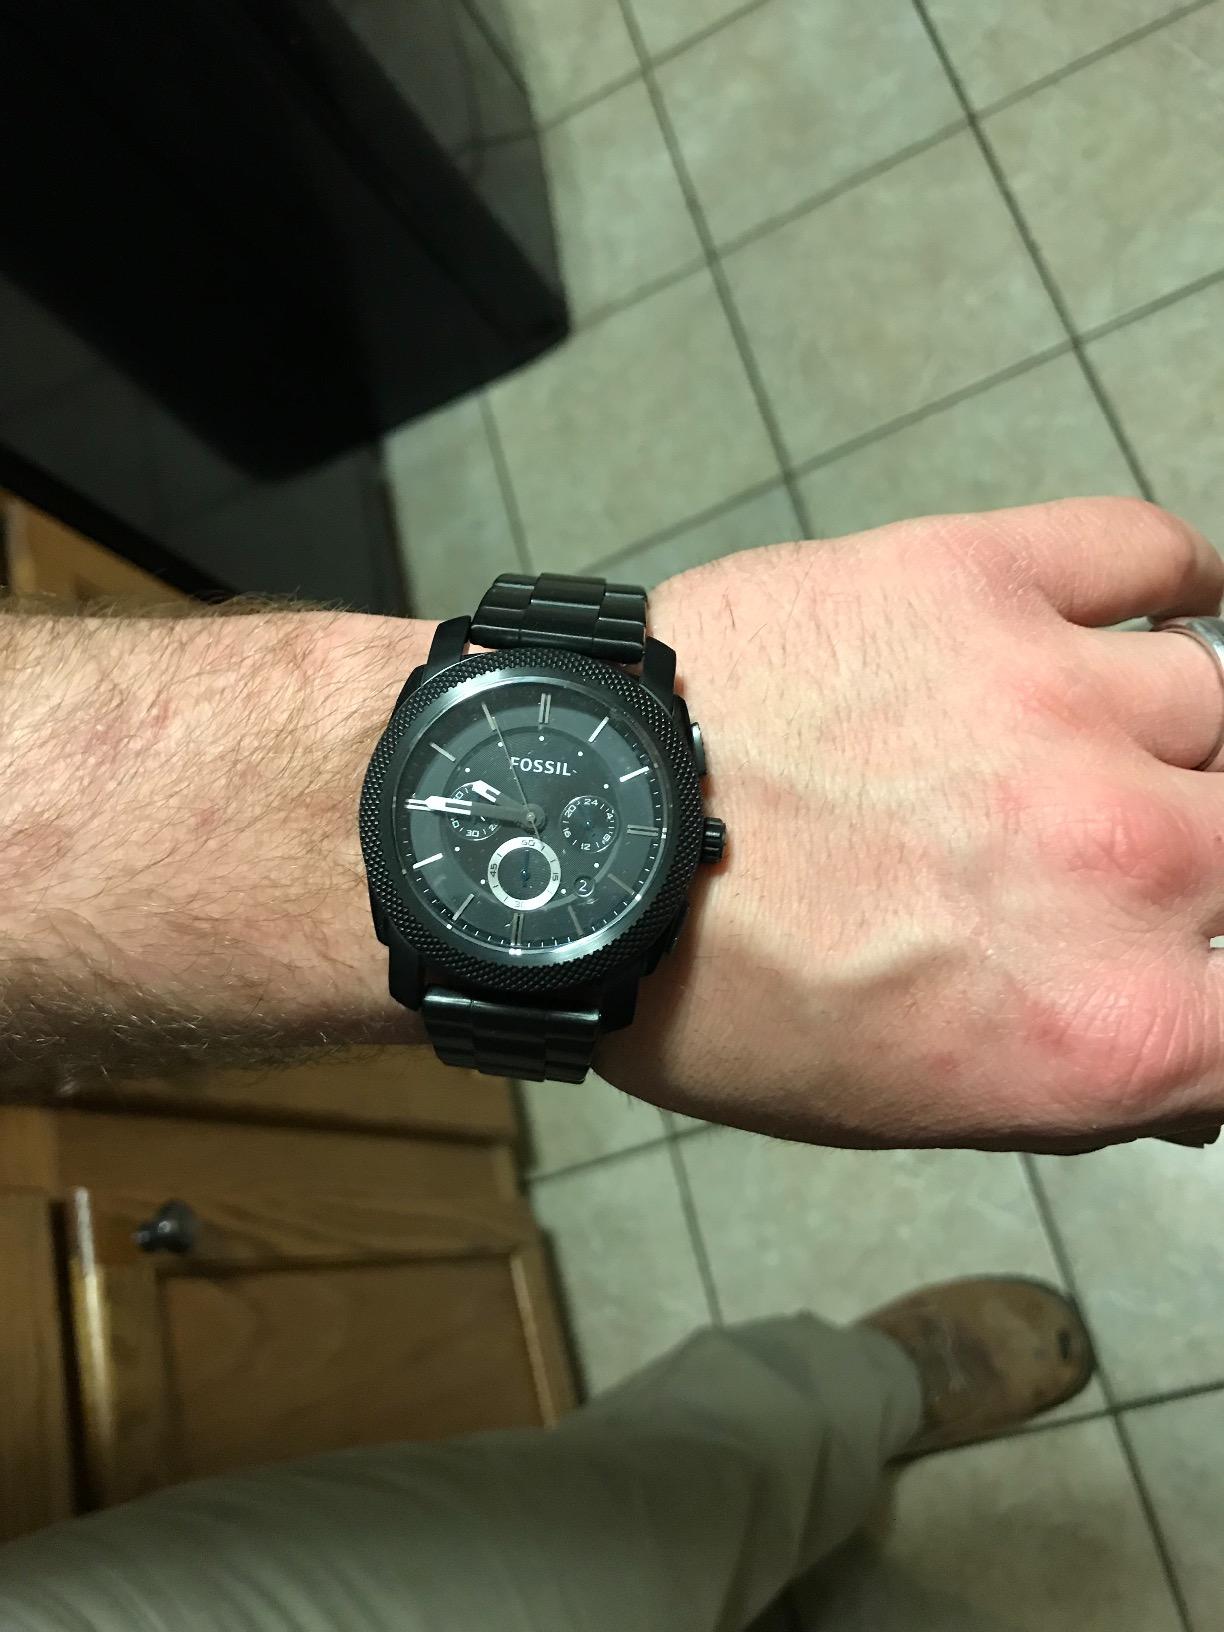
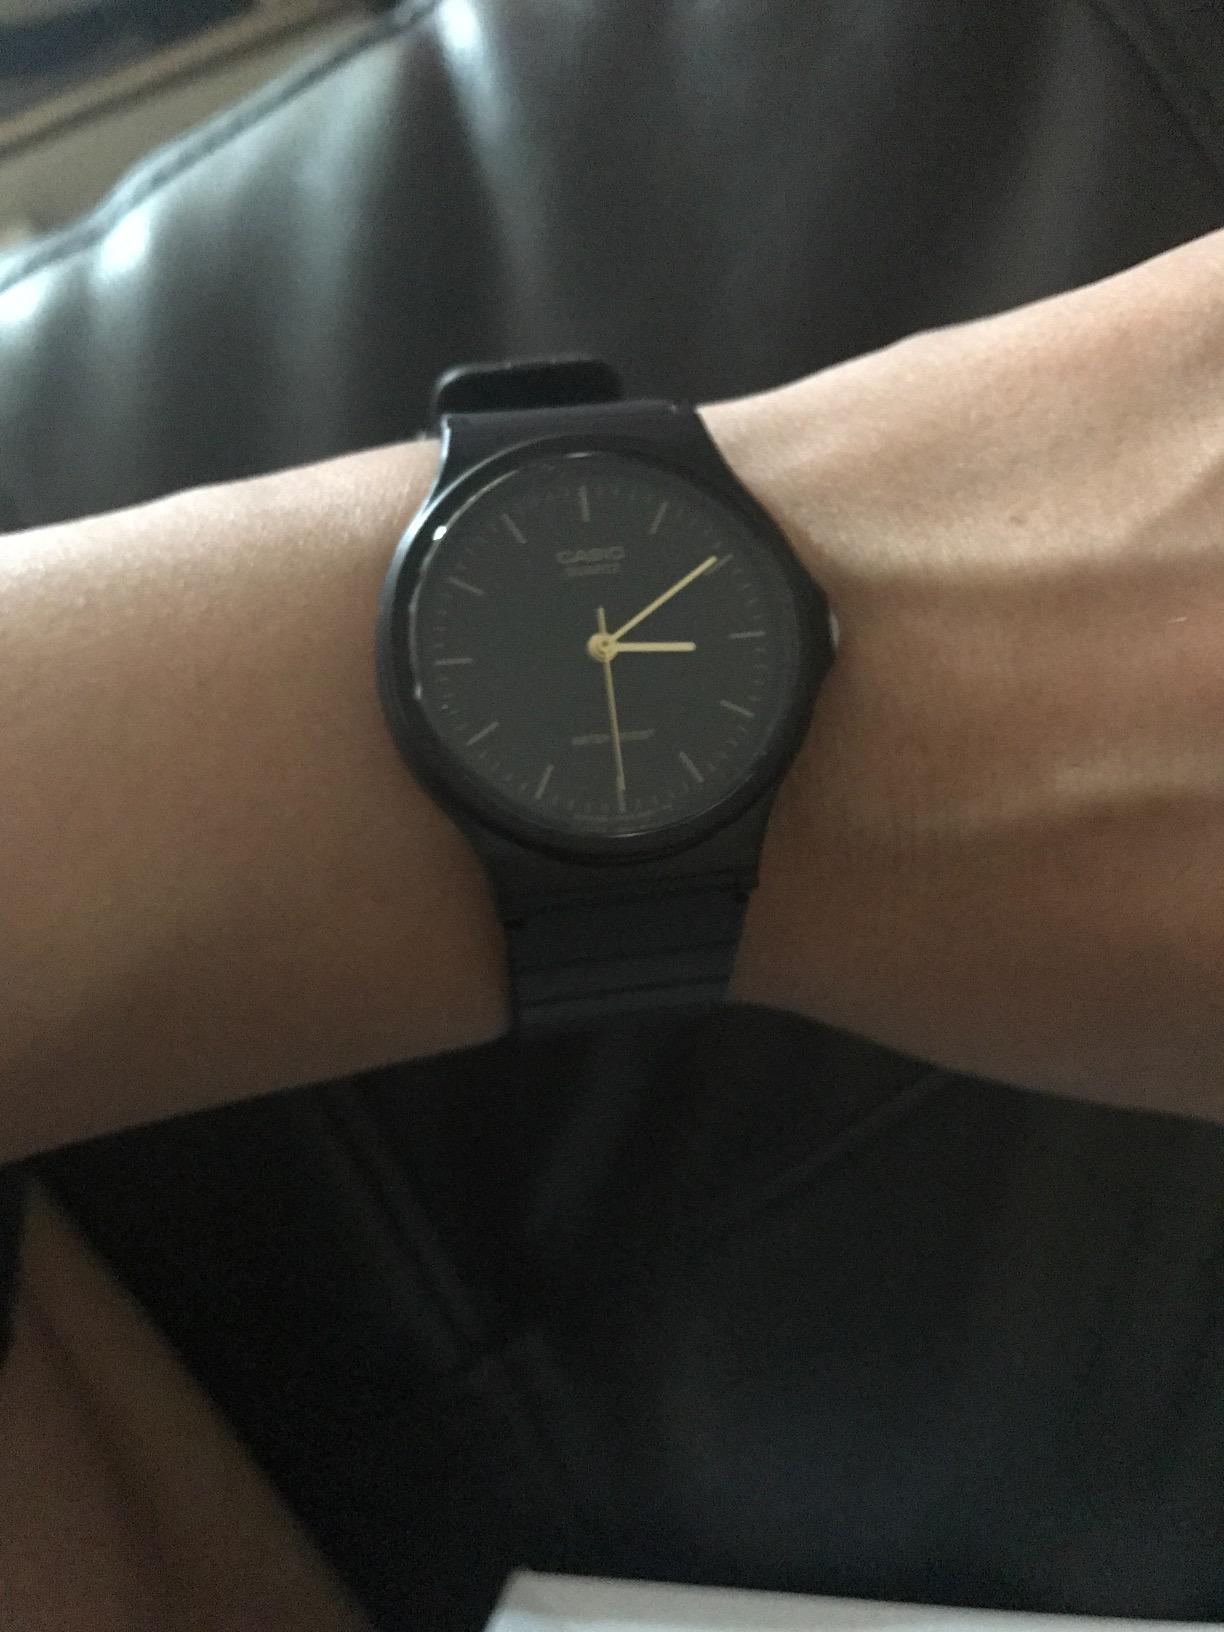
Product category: accessories_watch
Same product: no